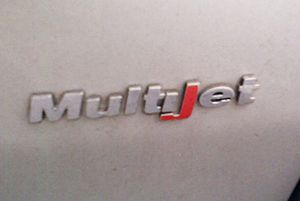
Multijet
Multijet-skrifttræk
Multijet er Fiat-koncernens varemærke for dieselmotorer med commonrail-indsprøjtning.